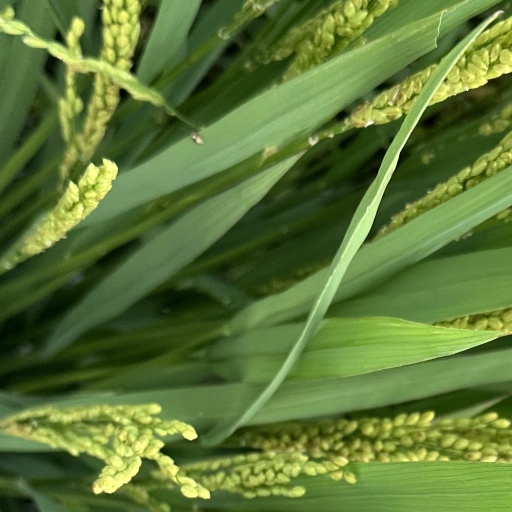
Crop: rice